Ariel (song)

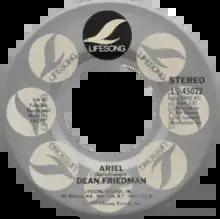
Side A of the US single

"Ariel" is a hit single written and performed by Dean Friedman, released in April 1977. It was the first of two hits from Friedman's eponymous debut LP. "Ariel," however, was his only hit in North America. It reached number 26 on the U.S. "Billboard" Hot 100 chart, number 17 on the "Cashbox" Top 100, and number 19 in Canada. The song spent 22 weeks on the Billboard chart and 24 weeks on "Cashbox."